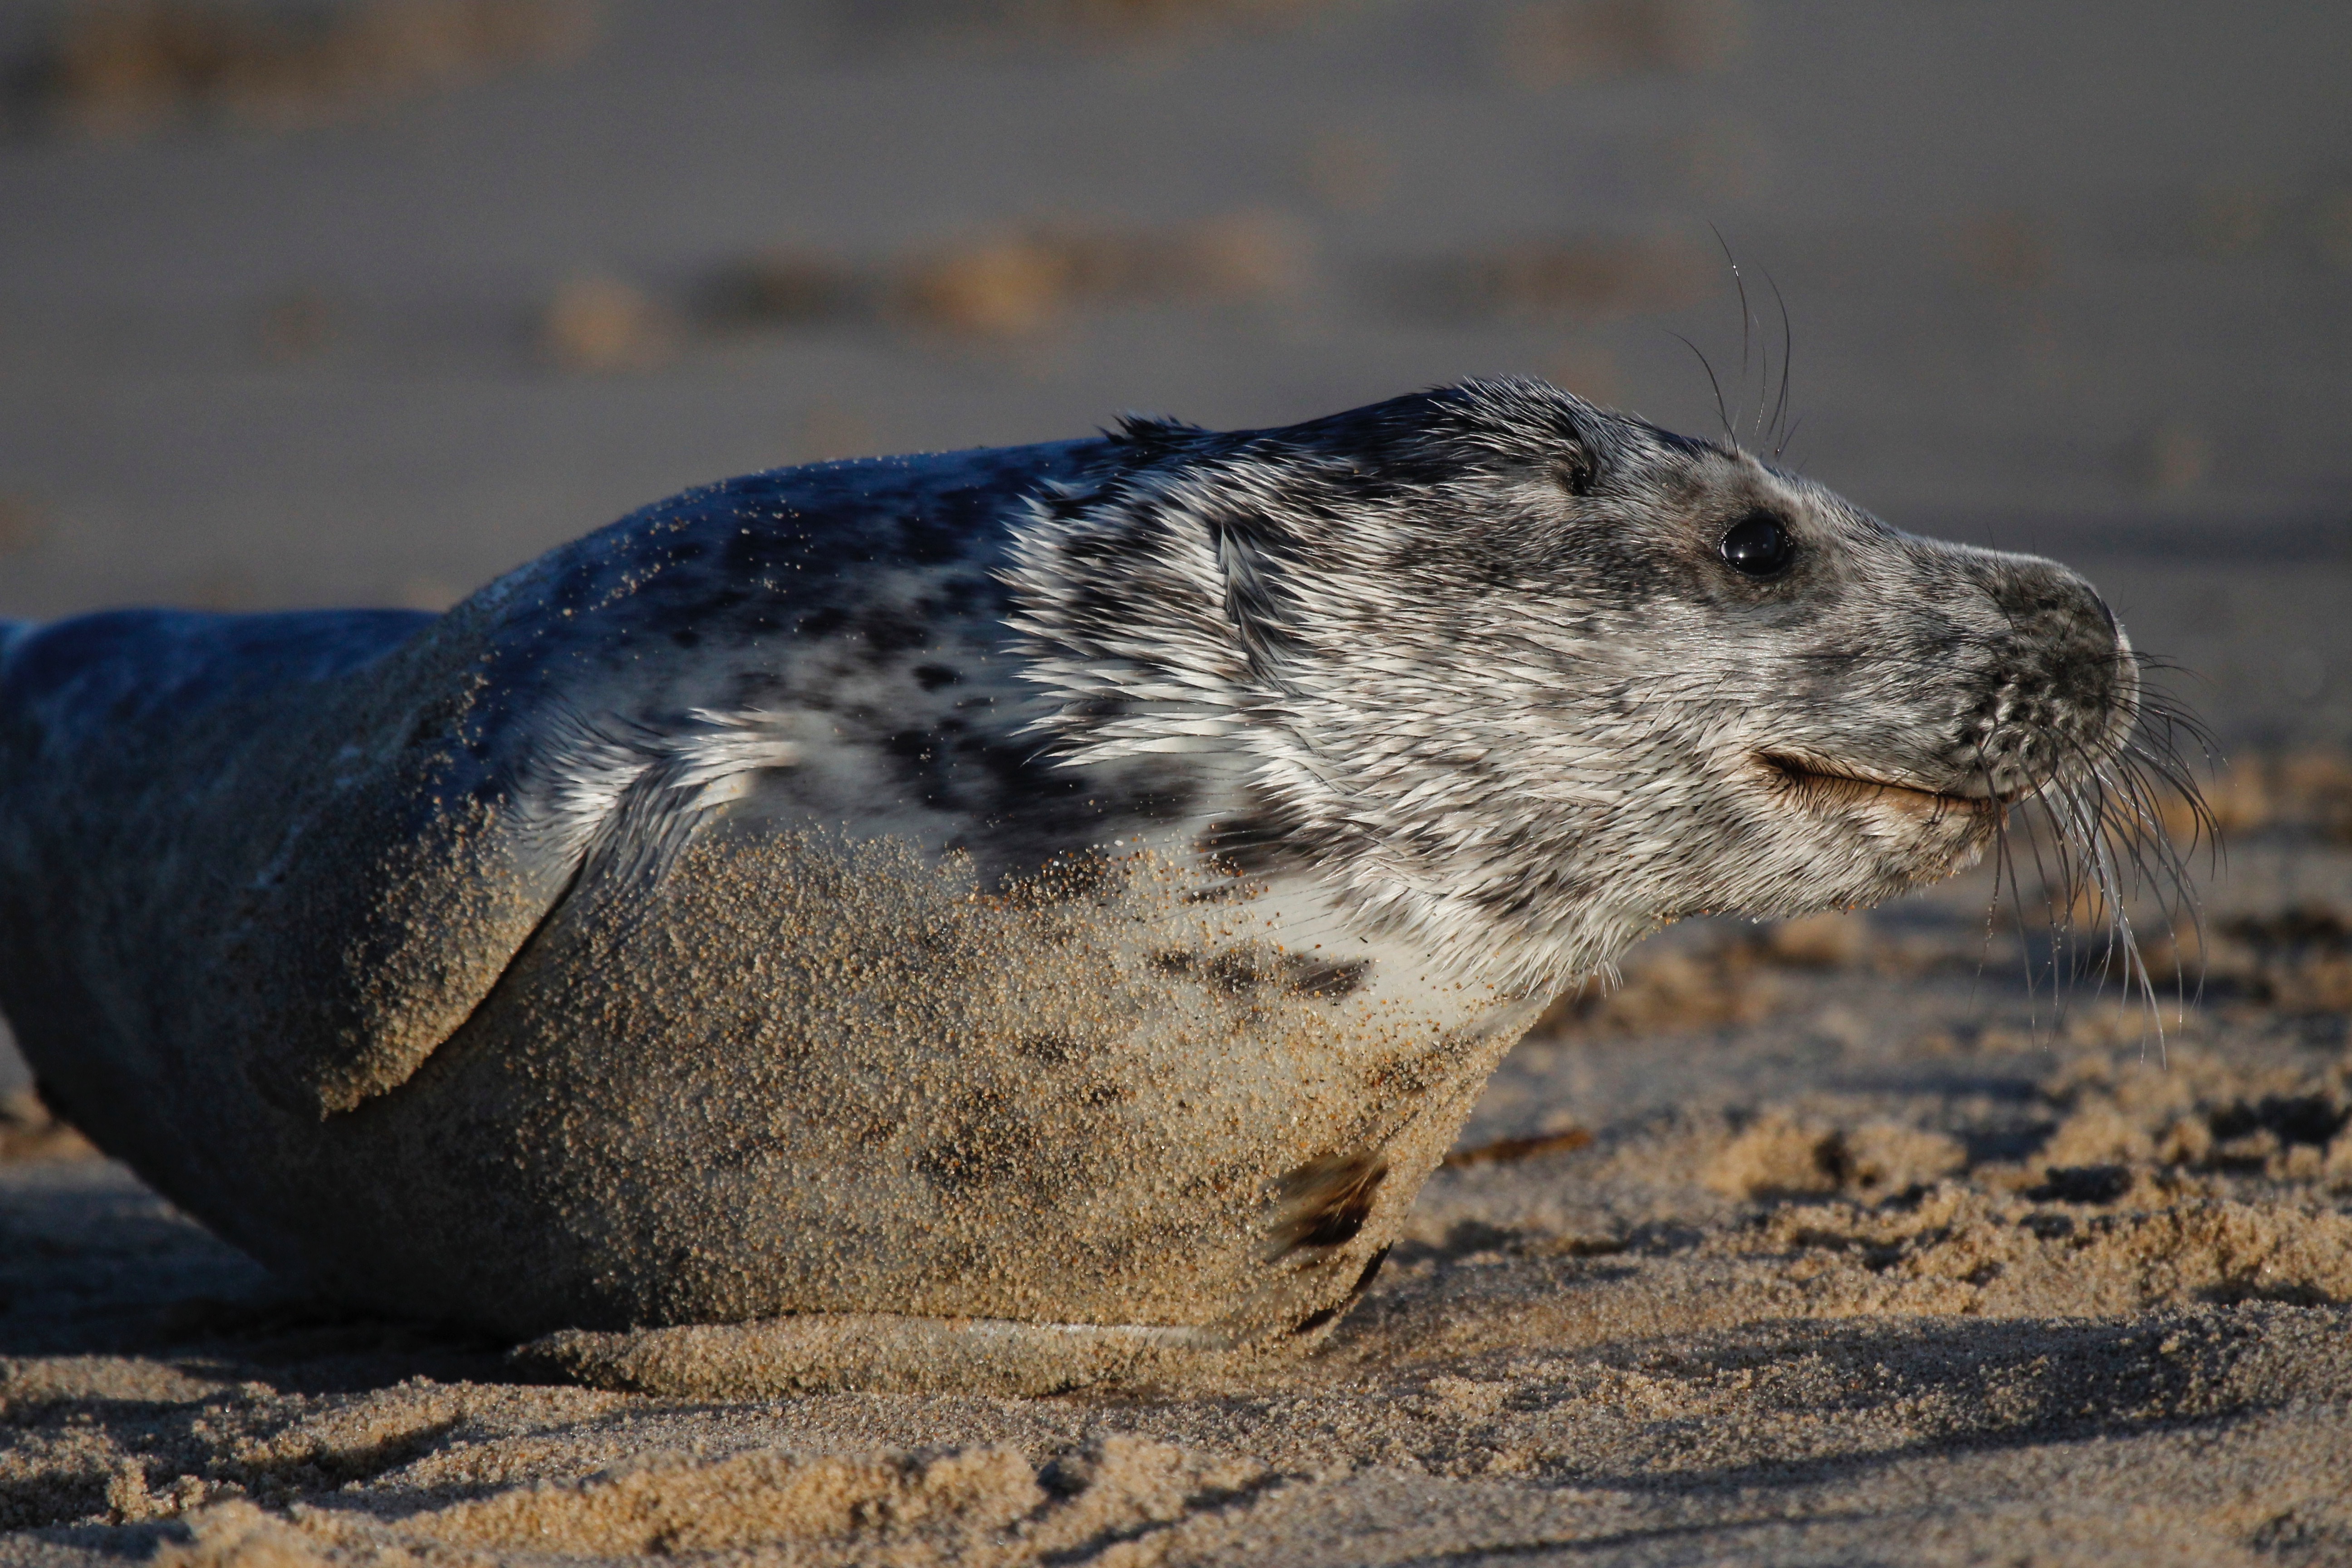
nature, animal, wildlife, mammal, seal, fauna, close up, marine, seals, vertebrate, resting, harbor seal, marine mammal